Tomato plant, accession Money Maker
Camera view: tilt-top (135 deg); turntable rotation: 330 degrees
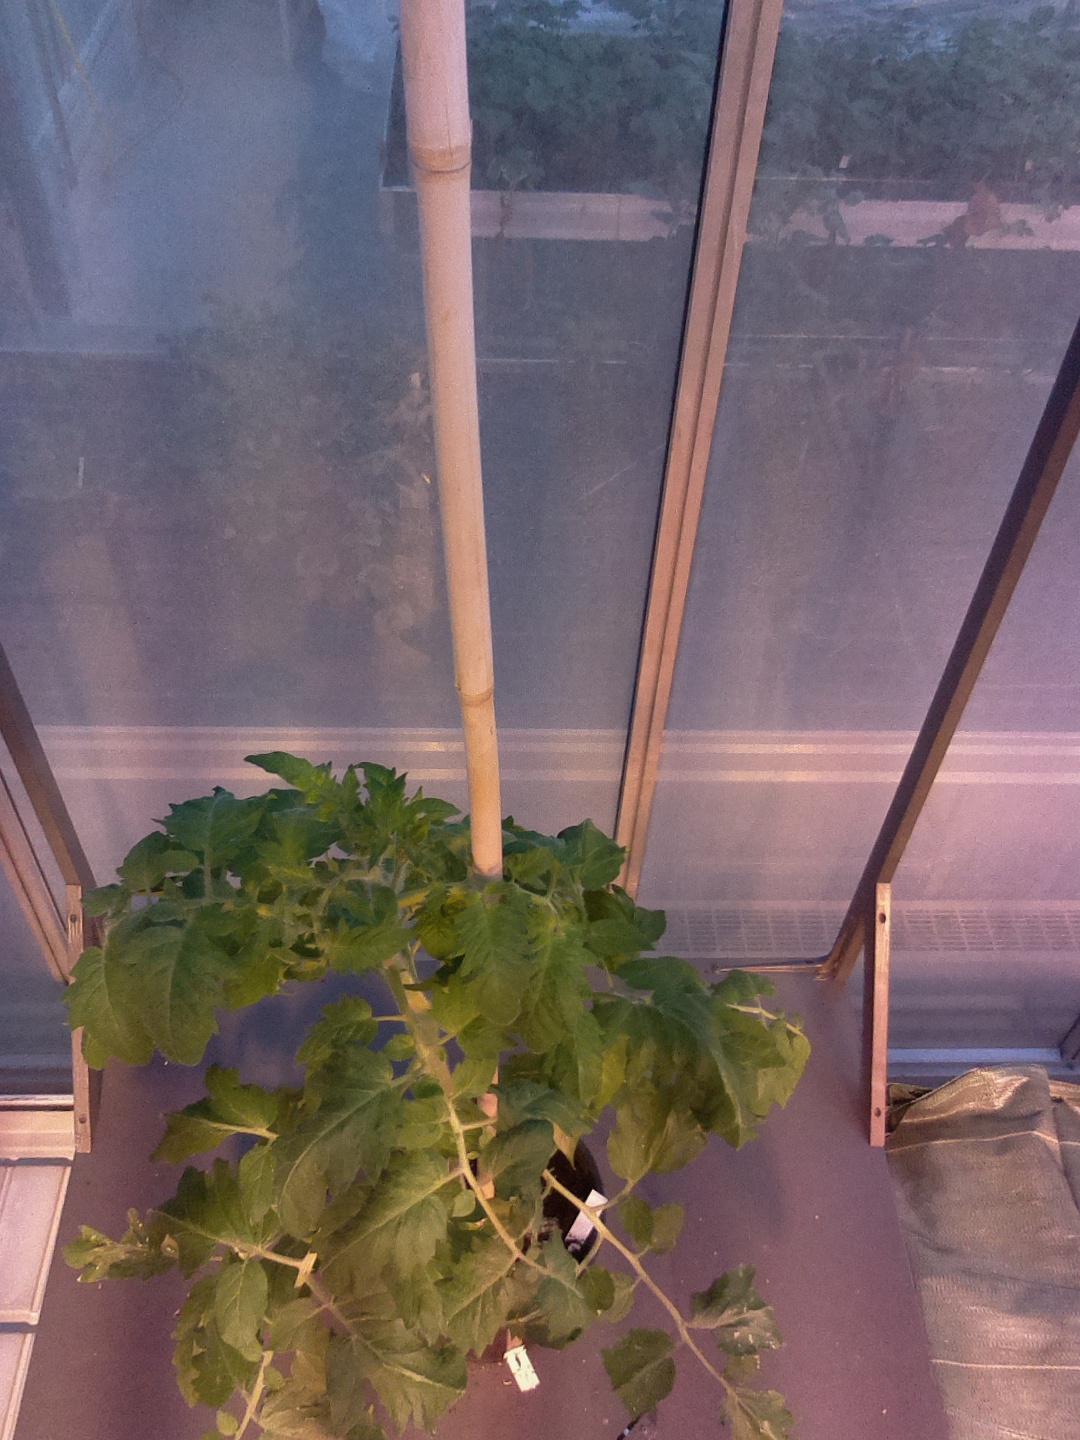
BBCH growth stage 60: First flowers open